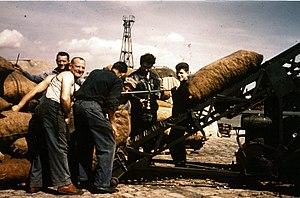
Pesage de sacs de coprah des Nouvelles Hébrides.
Le corps des peseurs-jurés de Marseille, créé le 19 février 1228 et dissous le 31 juillet 2004, est une corporation qui avait pour but de peser et mesurer les marchandises qui circulaient par le port de Marseille.